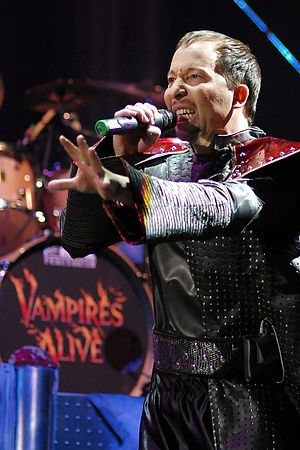
DJ BoBo
René Baumann er en schweizisk musiker, sanger, danser og producer der har hittet i ikke bare Europa, men også Sydamerika og dele af Asien under pseudonymet DJ BoBo.